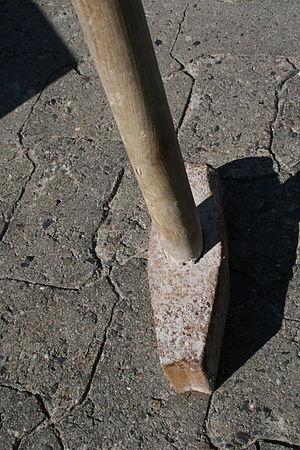
Le têtu est un outil à percussion, ressemblant à un gros marteau ou à une masse, outil des tailleurs de pierre, des maçons et anciennement limousins, et des carriers. Dans la maçonnerie traditionnelle appelée la limousinerie, il sert à dégrossir ou à tailler grossièrement les moellons.